Denia, Haifa

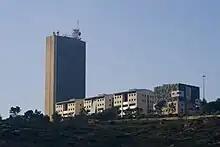
Haifa University located in the south-east of Denia

The cluster of neighborhoods that constitute the greater Denia also in many senses includes the twin-communities of Ramat Golda ("Golda Height") and Ramat Almogi ("Almogi Height") – named respectively after Israeli Prime Minister Golda Meir and Haifa mayor Yosef Almogi. Ramat Golda, the older of the two, was built mainly during the 1980s, adjacent to Road 672, and is appreciated for its unobstructed westward view to the Mediterranean. Parallelly stretching on the eastern bank of the highway, the construction of Ramat Almogi was commenced in mid-1990s and has continued into the 21st century, with more multiple-tenant units and condominiums, rare to Denia's older parts. It typically attracts younger families.